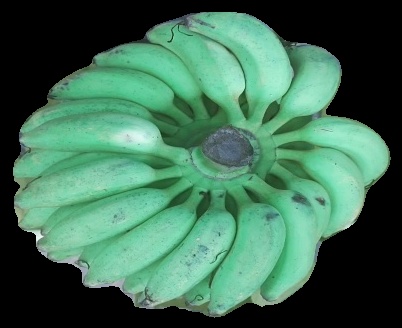
Variety: elakki-bale
Grade: grade2